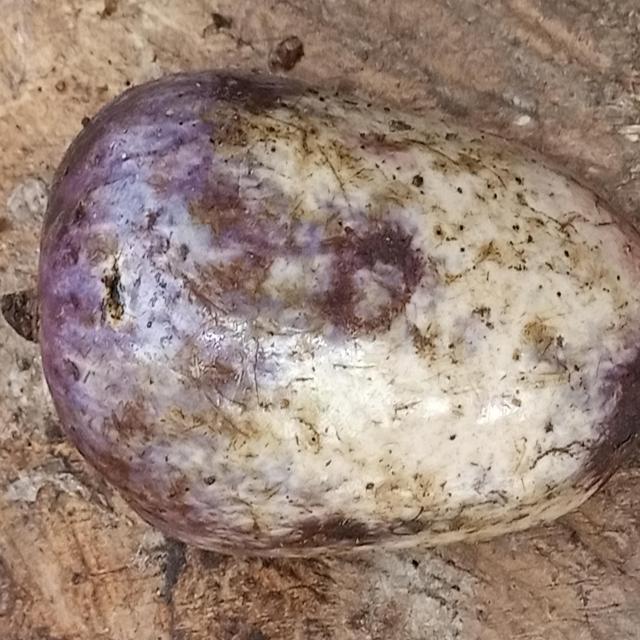
Plum grade: unripe